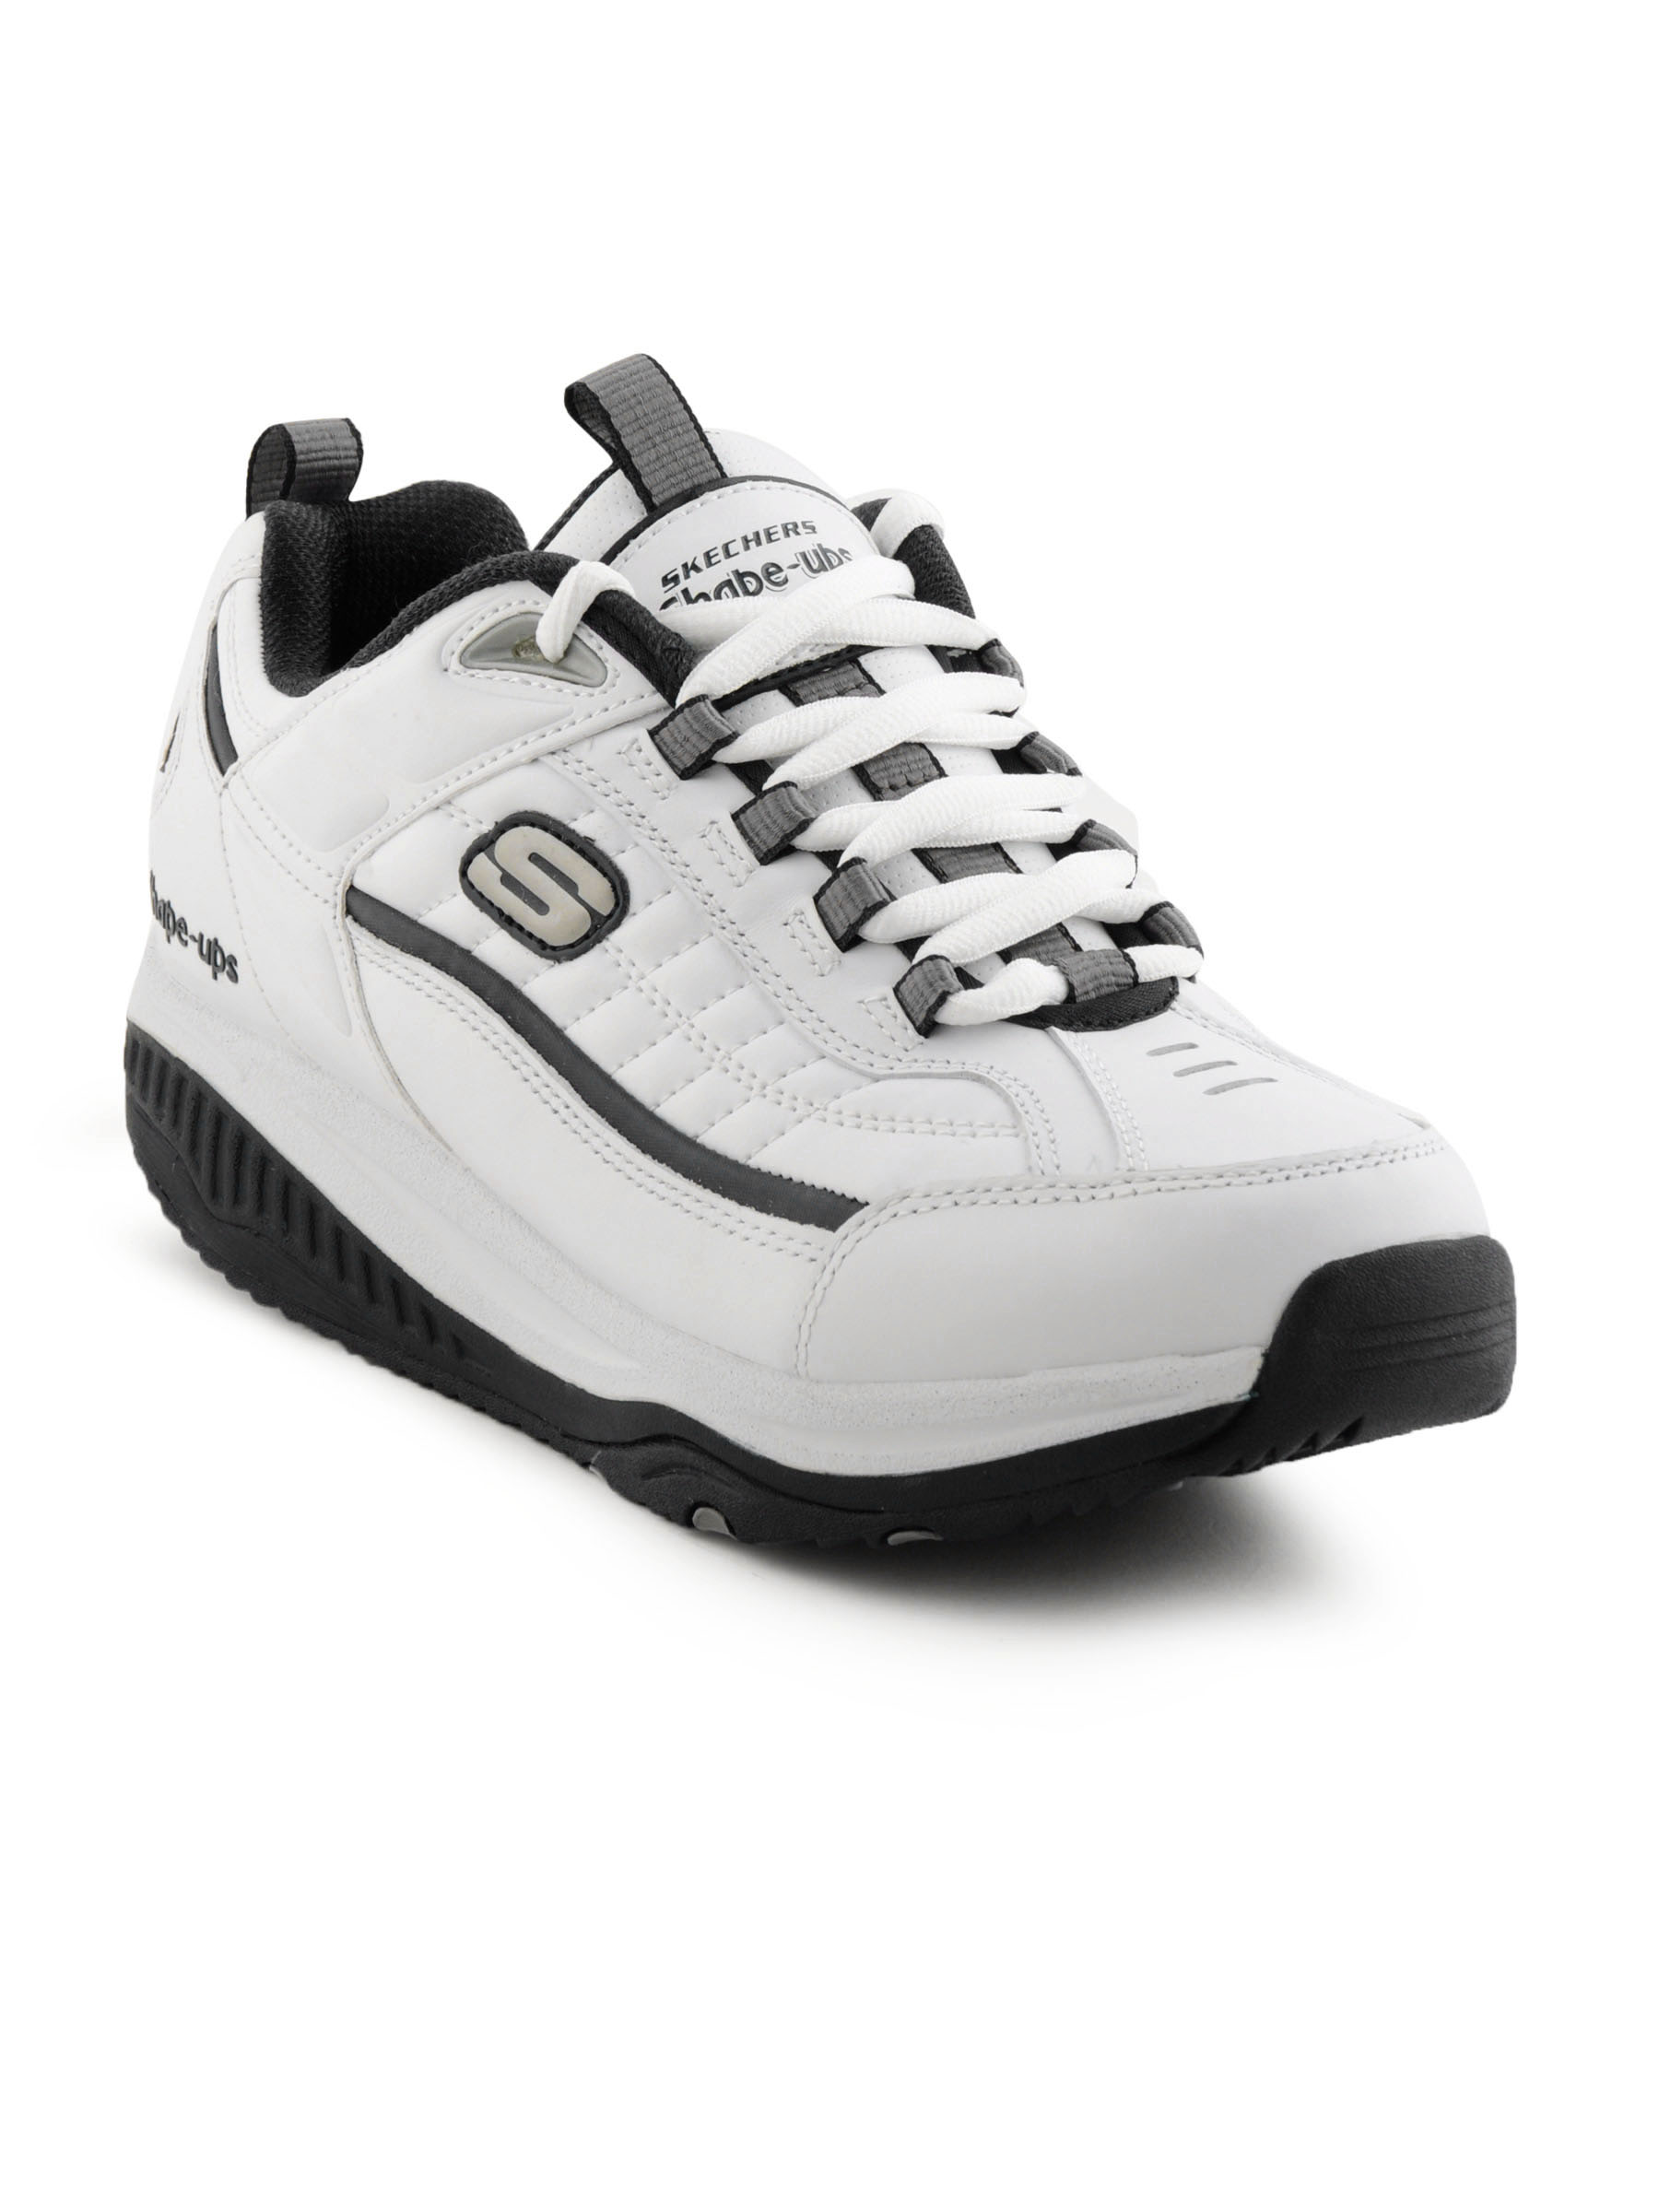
Skechers MenShape-Ups White Shoe
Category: Footwear / Shoes / Sports Shoes
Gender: Men
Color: White
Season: Fall 2011
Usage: Sports